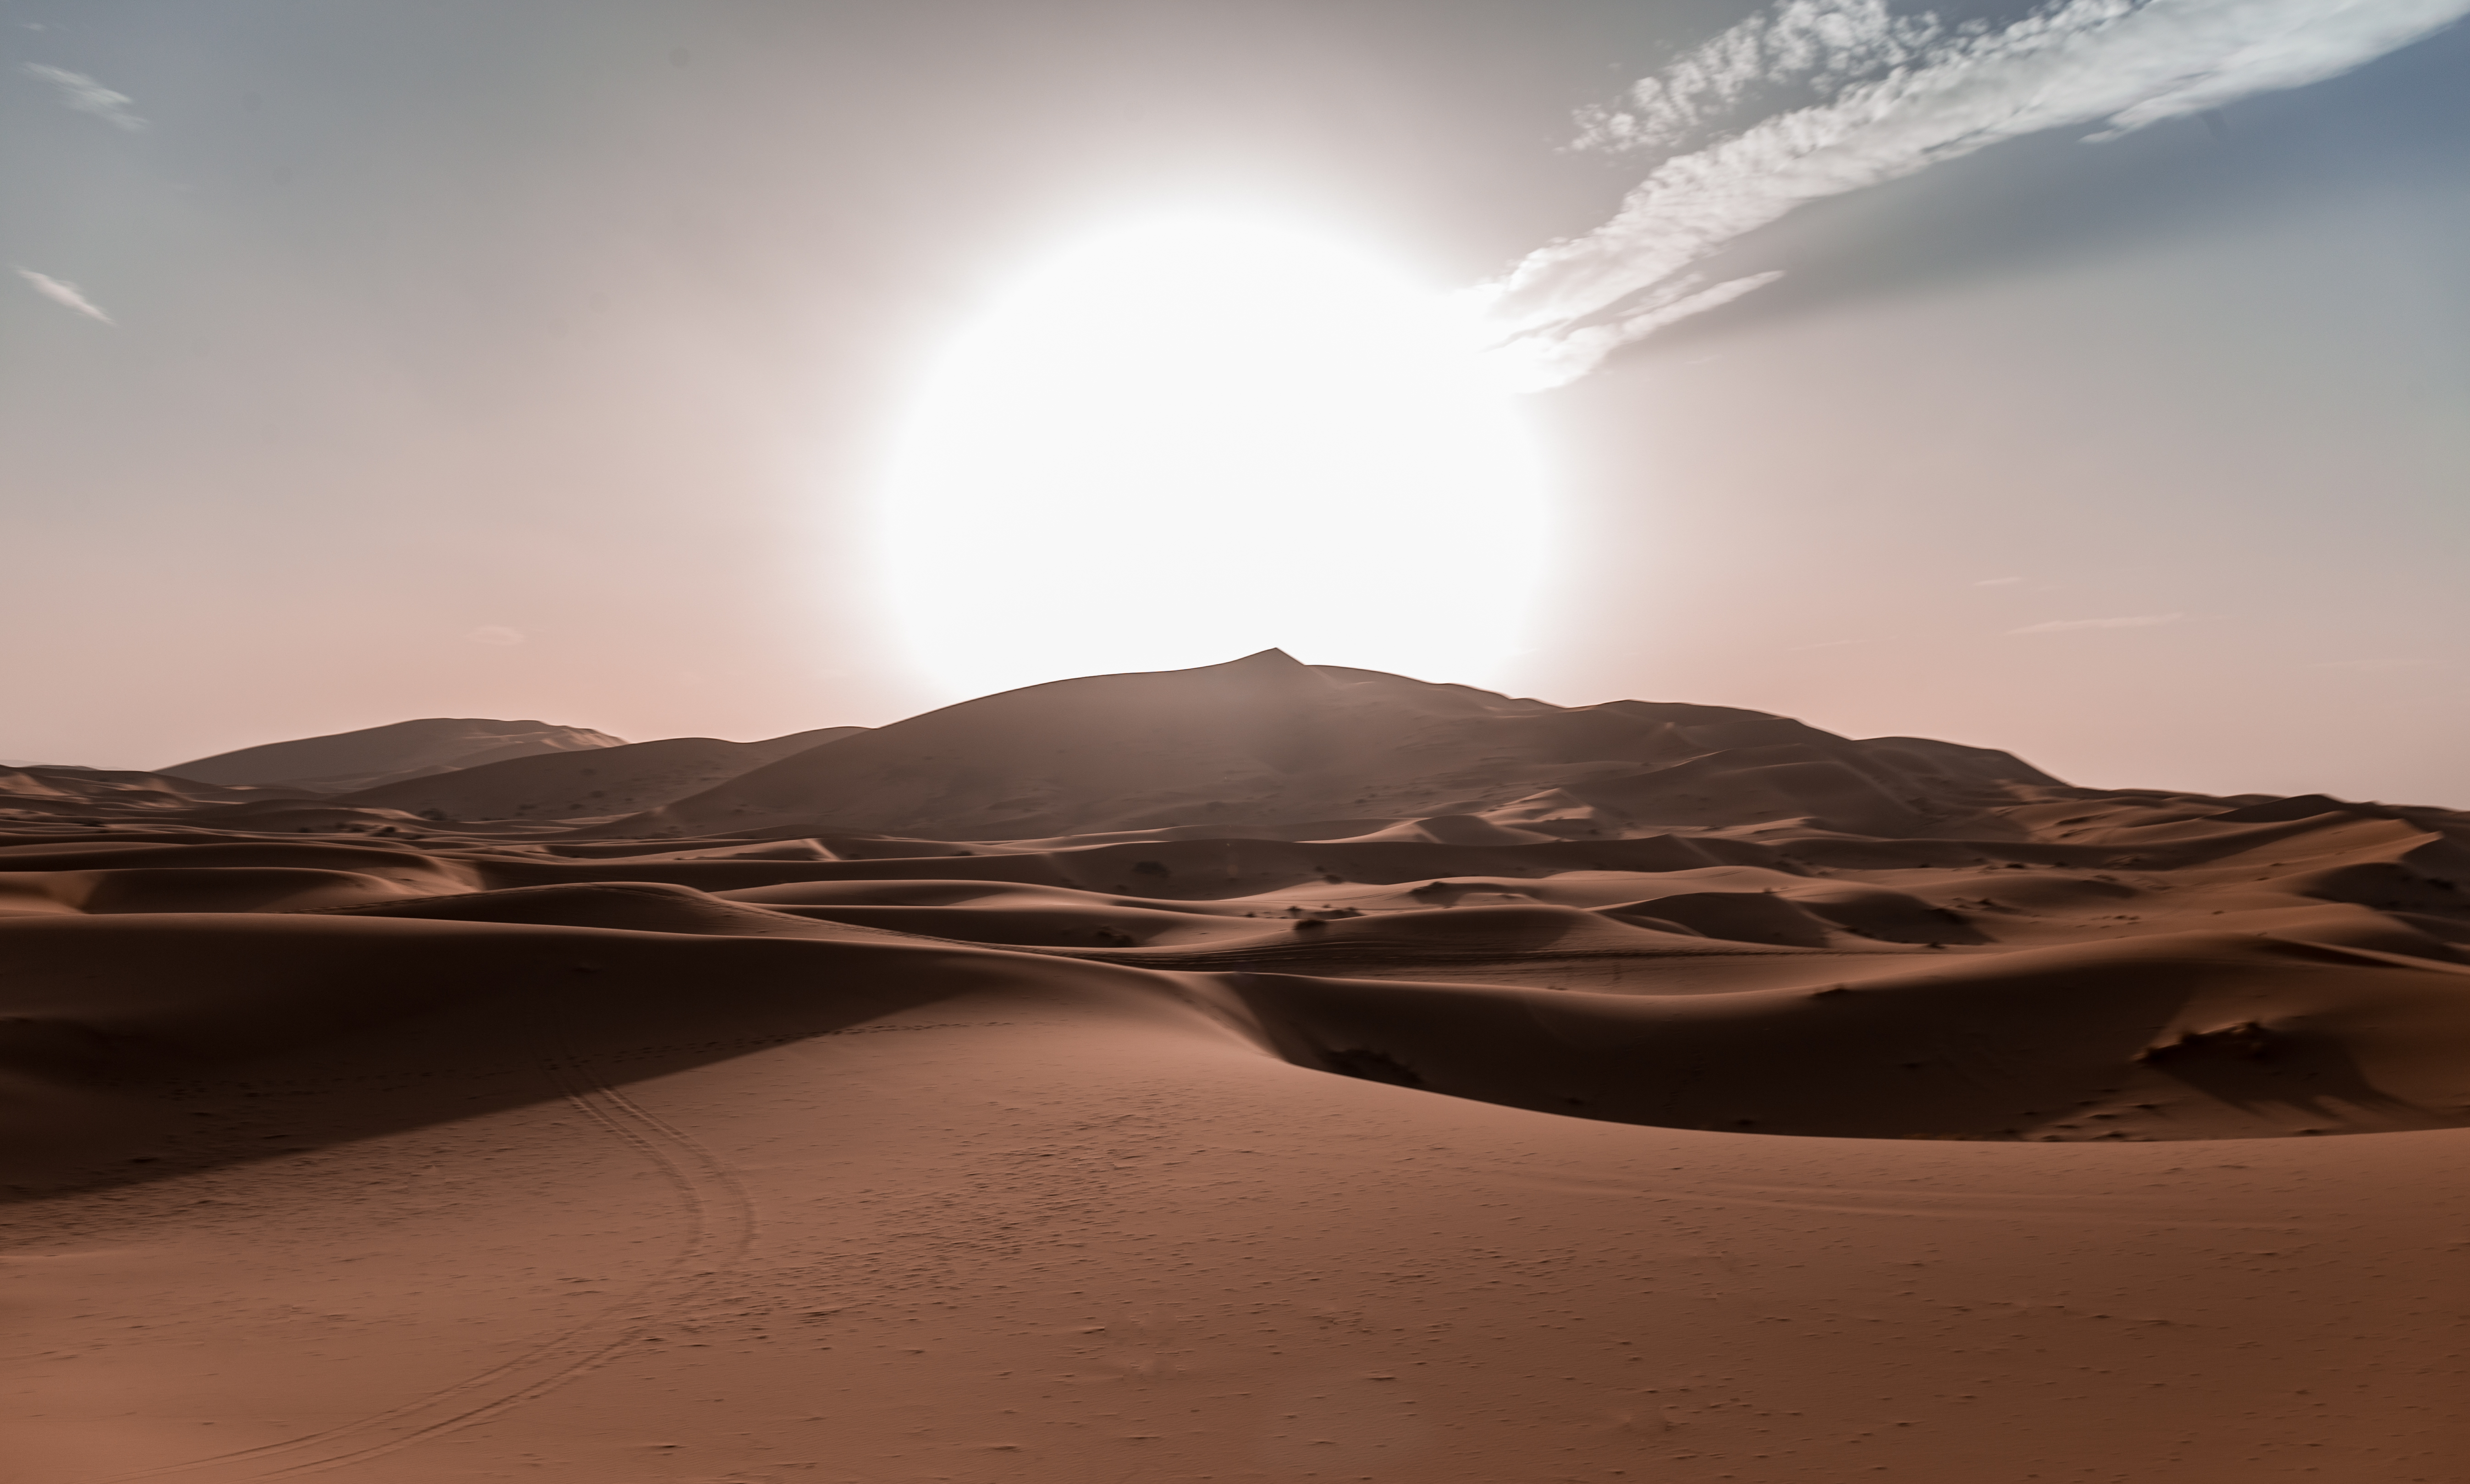
landscape, sand, desert, habitat, sahara, wadi, landform, erg, natural environment, geographical feature, aeolian landform